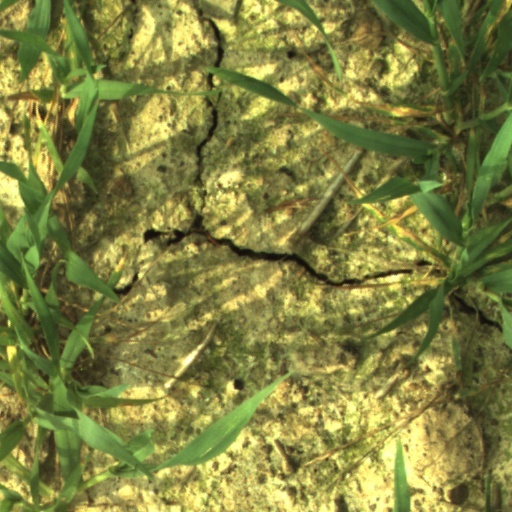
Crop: wheat